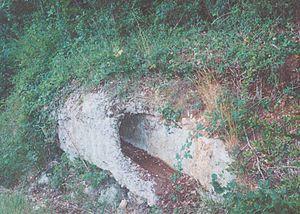
* Date
Les aqueducs romains de Poitiers sont un ensemble de trois aqueducs desservant la ville antique de Poitiers, Lemonum. Ils conduisent l’eau des sources de Basse-Fontaine, de Cimeau et de Fleury.